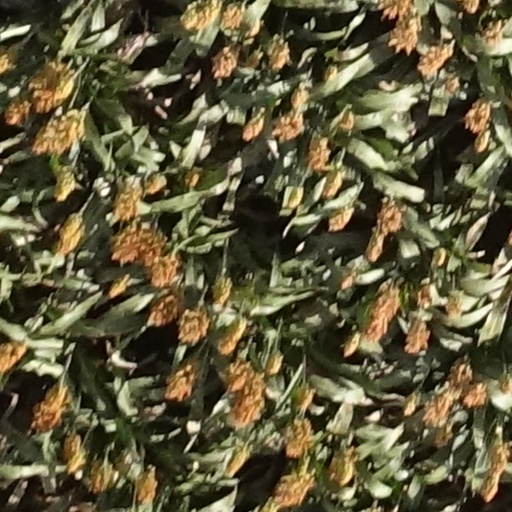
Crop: sorghum